Francisco de Miranda

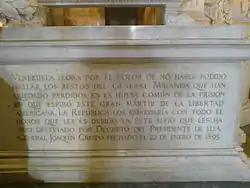
Epitaph of Francisco de Miranda in the National Pantheon.

Miranda's name has been honored several times, including in the name of the Venezuelan state, Miranda (created in 1889), a Venezuelan harbour, Puerto Miranda, a subway station and an important main avenue in Caracas, as well as a number of Venezuelan municipalities named "Miranda" or "Francisco de Miranda". One of the Bolivarian missions, Mission Miranda, is named after him. Other things named after him include a Caracas airbase, a Caracas park; a square in Pensacola, Florida; and the Venezuelan Remote Sensing Satellite-1 (VRSS-1 also known as "Satellite Francisco Miranda"), launched in 2012.